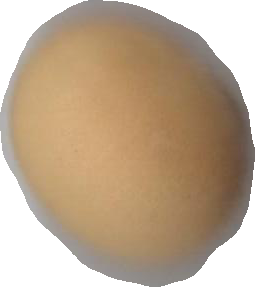
Variety: Grobogan